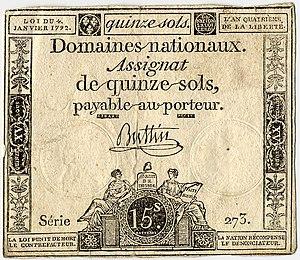
Assignat de 15 sols. Dimensions
L'histoire économique de la France s'écrit à partir de 476, lors de la « chute de l'Empire romain ».
L’assignat est une monnaie fiduciaire mise en place sous la Révolution française.
La stéréotypie est une technique de fabrication de formes imprimantes en relief, en vue